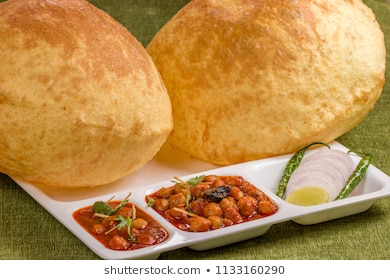
Dish: chole_bhature